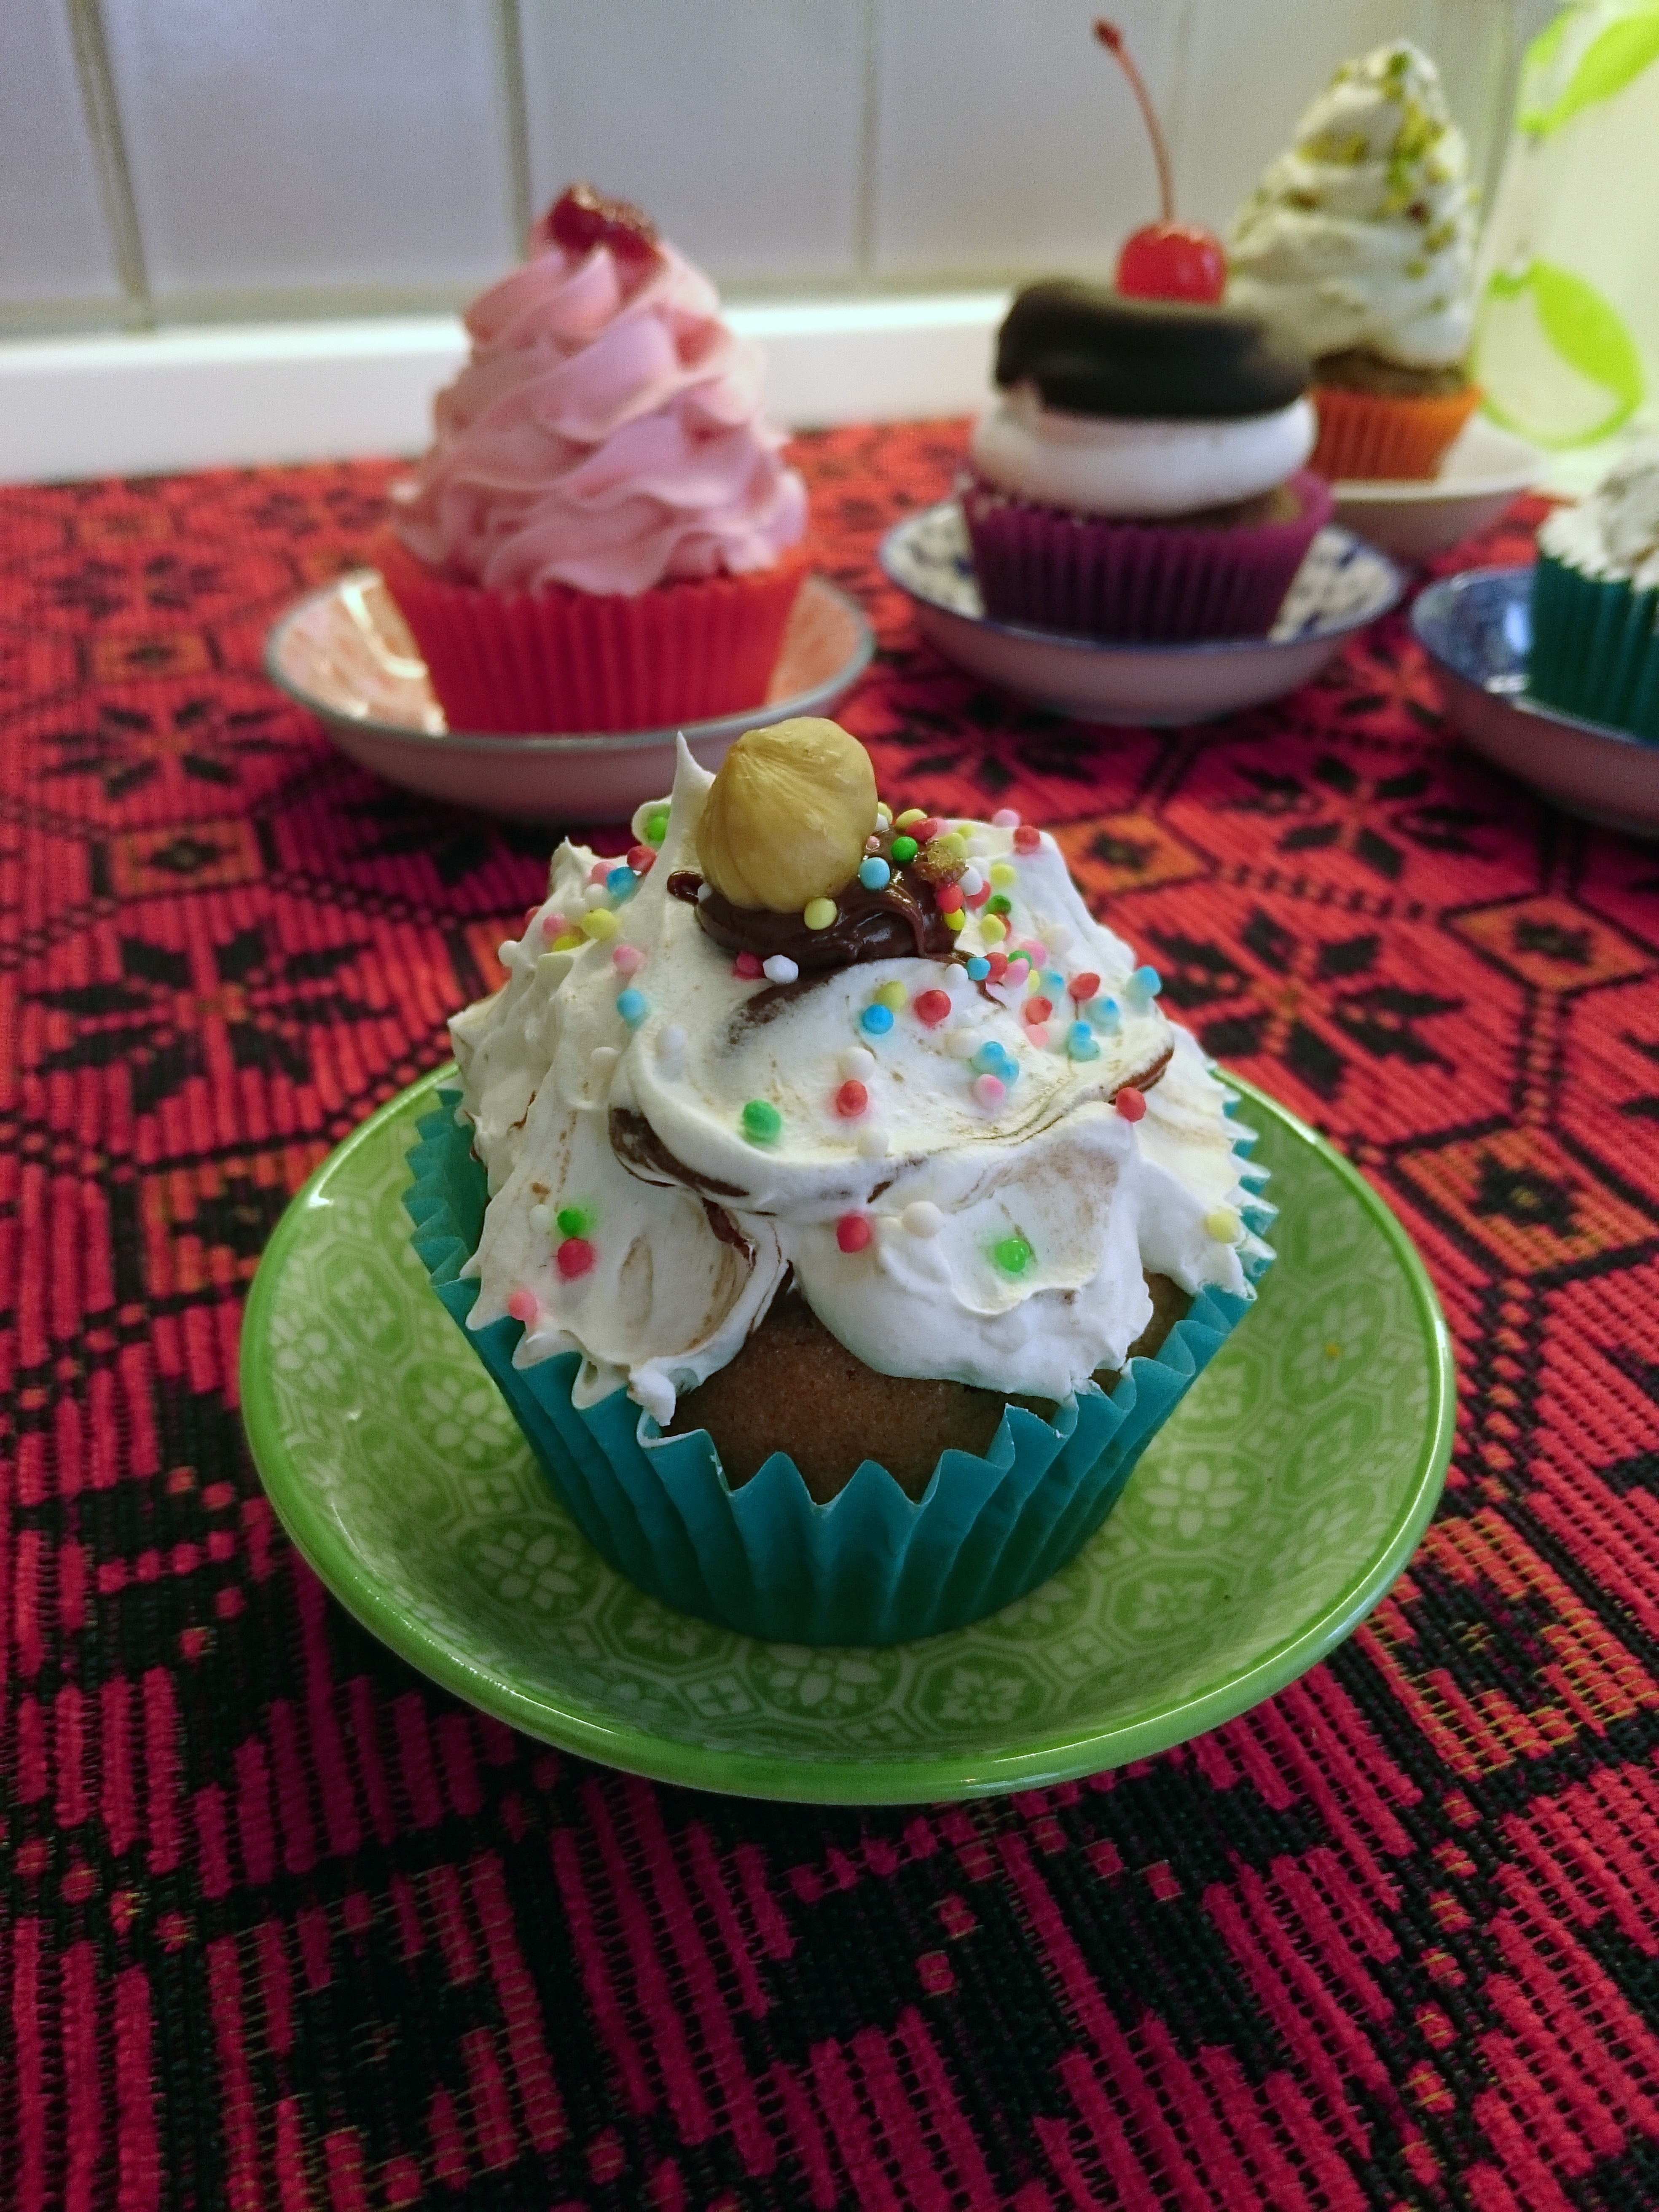
sweet, flower, food, cupcake, dessert, cake, icing, party, sweetness, flavor, birthday party, cup cakes, buttercream, cake decorating